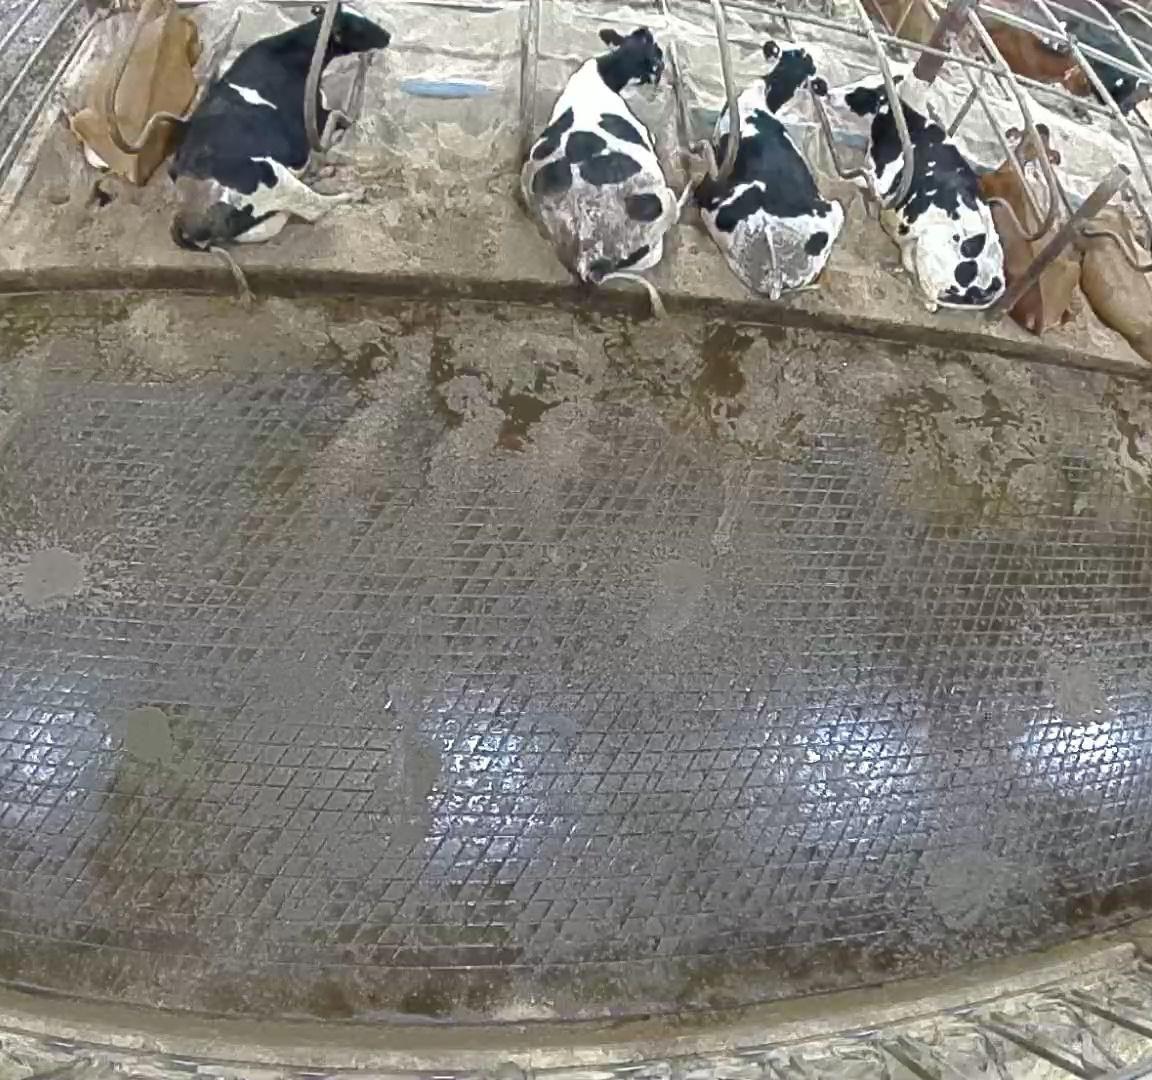
Number of cows: 8